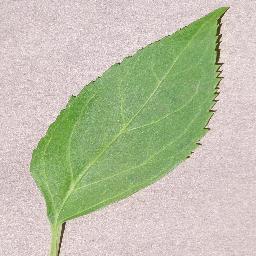
Label: Cherry___healthy